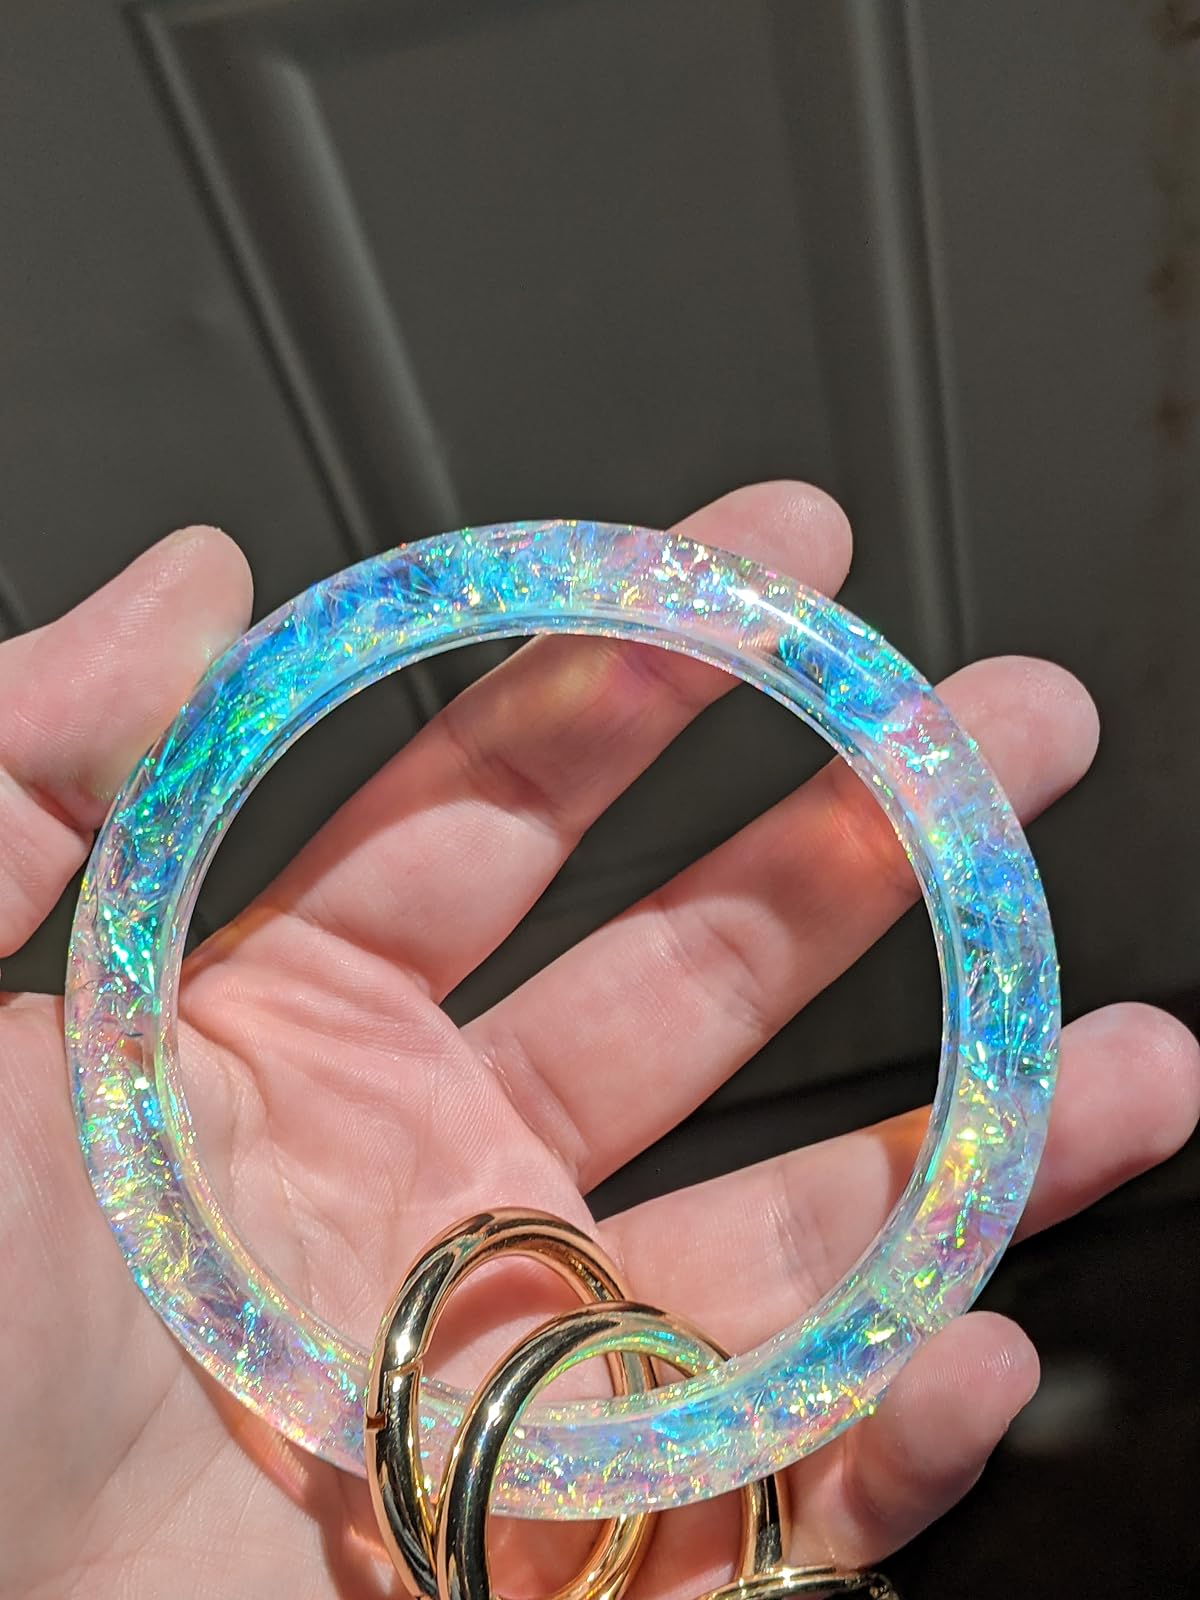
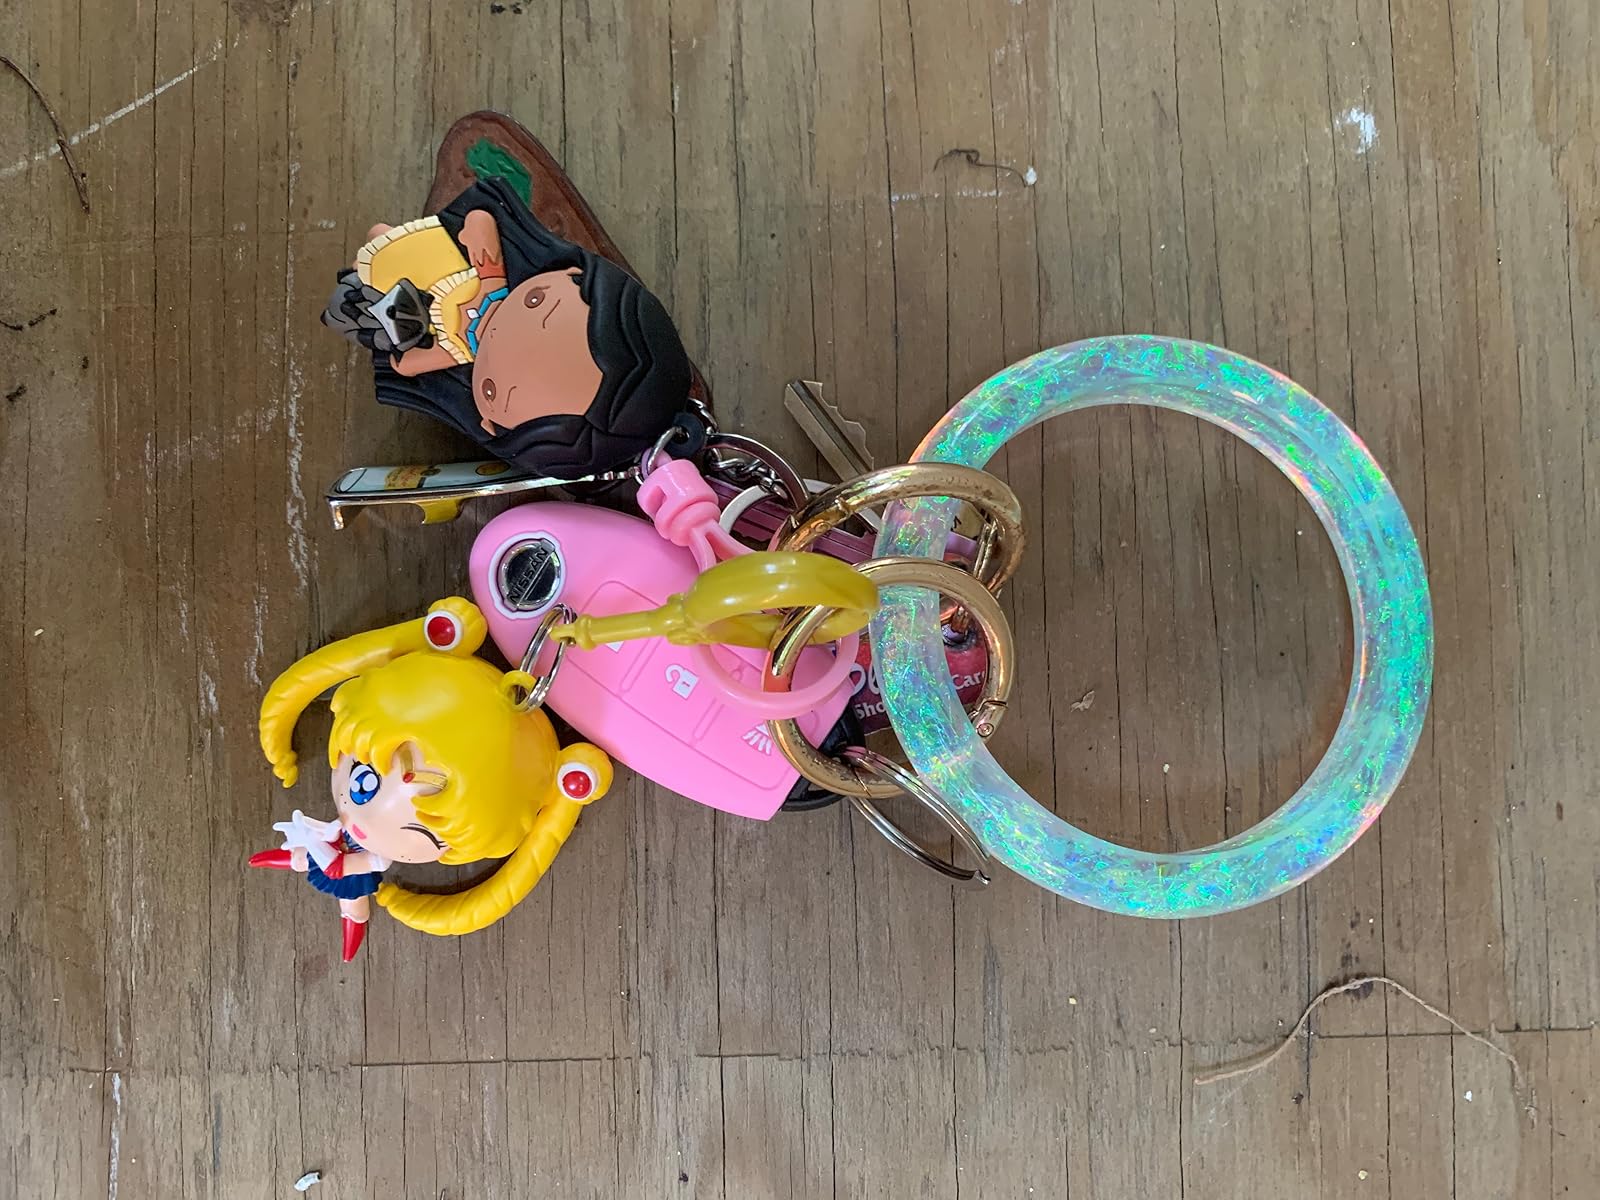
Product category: accessories_keychain
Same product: yes